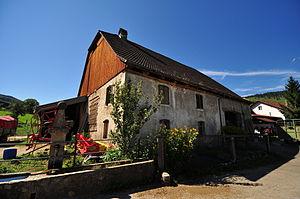
Glovelier Ferme
Cette liste présente les biens culturels d'importance nationale dans le canton du Jura. Cette liste correspond à l'édition 2009 de l'Inventaire Suisse des biens culturels d'importance nationale pour le canton du Jura. Il est trié par commune et inclus : 29 bâtiments séparés, 6 collections et 11 sites archéologiques.